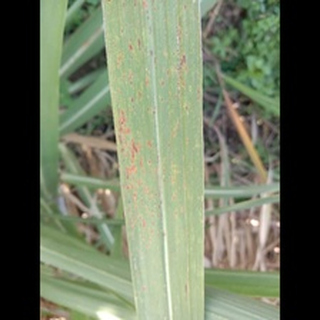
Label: sugarcane_rust